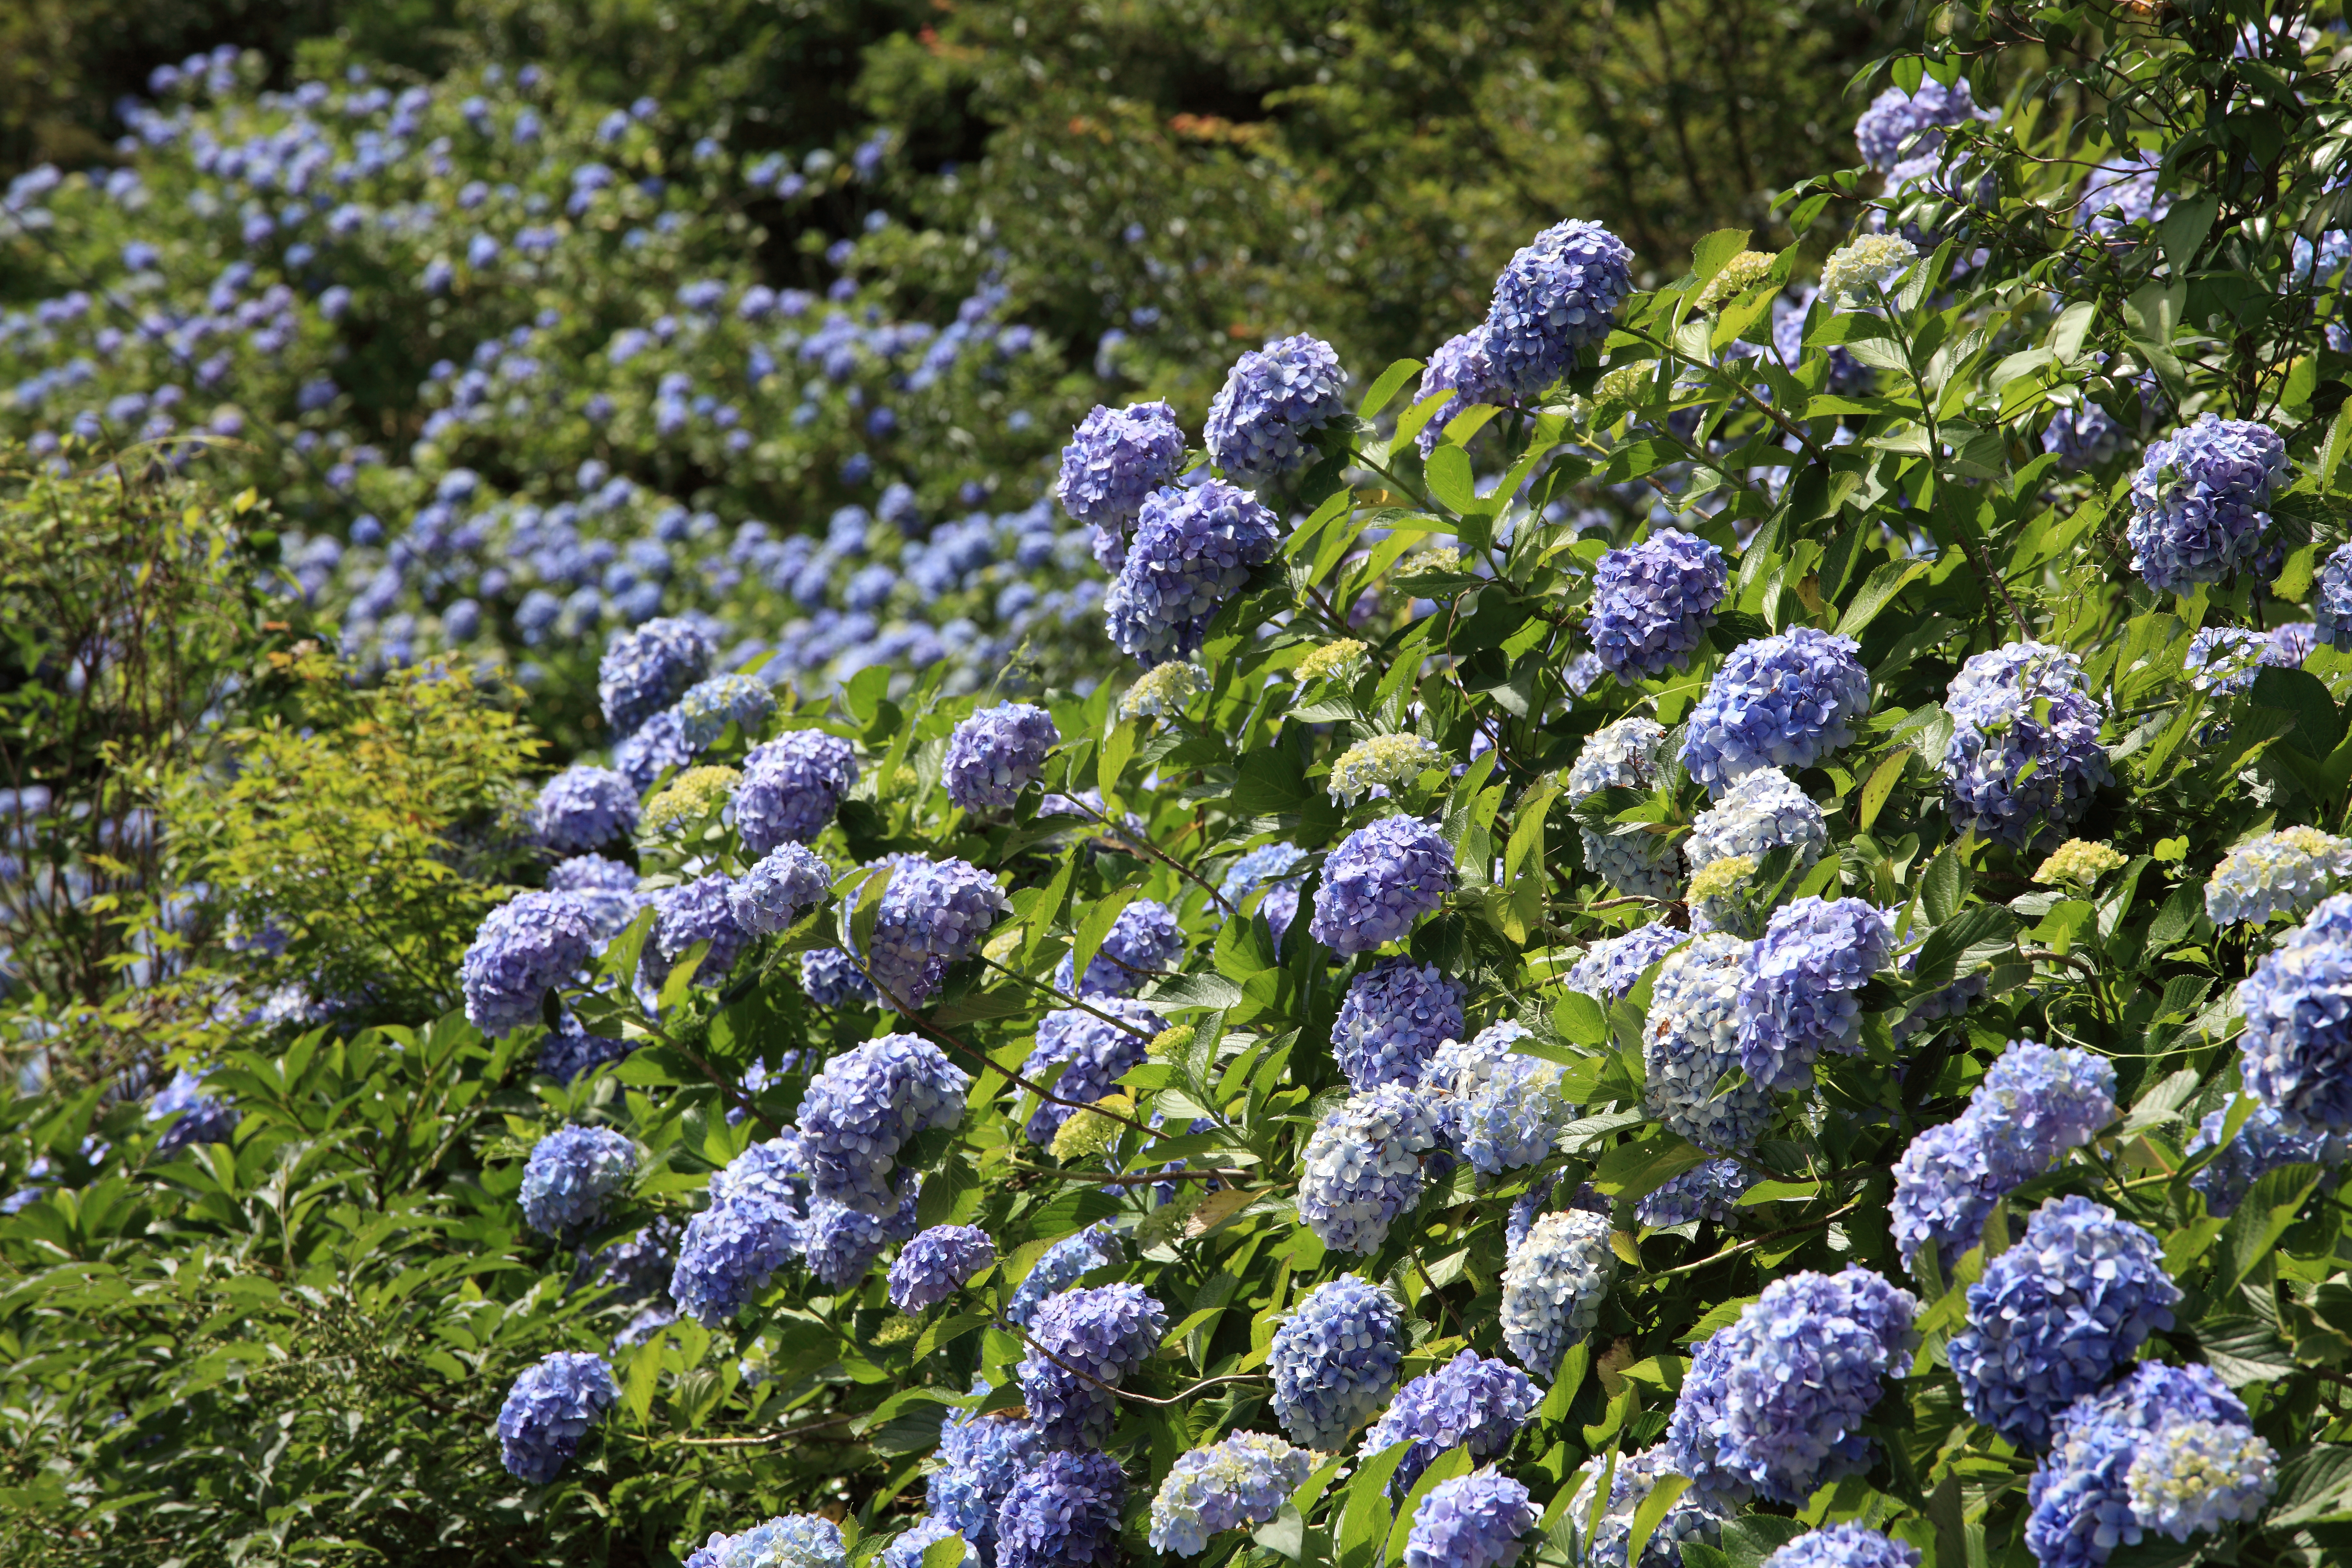
plant, flower, high, garden, flora, hydrangea, wildflower, shrub, 5d, bluebonnet, hires, markii, hi, res, resolution, chiba, ohtaki, isumi, mamenbarakougen, flowering plant, hydrangeaceae, cornales, land plant